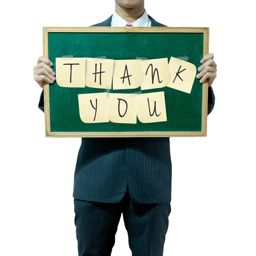
business man holding board on the background photo